Question: Please indicate a possible affordance area of the baseball bat that can be used for hitting
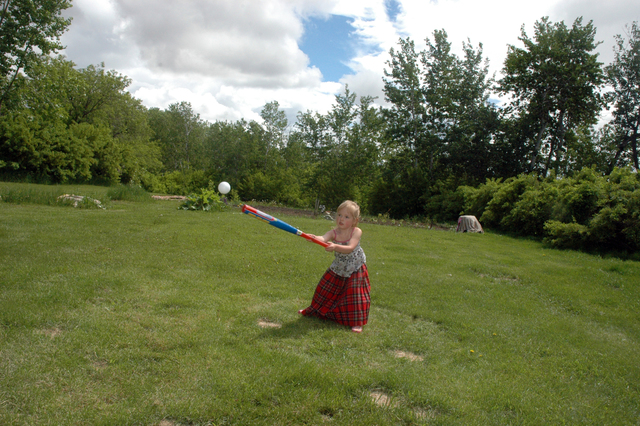
Answer: [241.15, 205.383, 288.341, 229.653]